Chinna Chinna Aasaigal

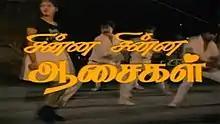
Title card

Chinna Chinna Aasaigal is a 1989 Indian Tamil-language comedy film directed by Muktha S. Sundar, starring Pandiarajan and Malashri. The film was released on 15 December 1989.